Ezekiel McLeod

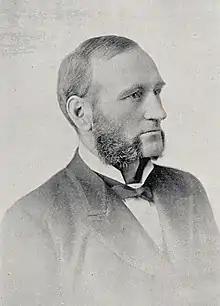
McLeod

Ezekiel McLeod, (October 29, 1840 – June 11, 1920) was a lawyer, judge and political figure in New Brunswick, Canada. He represented the city of St. John in the Legislative Assembly of New Brunswick from 1882 to 1886 and the City of St. John in the House of Commons of Canada from 1891 to 1896 as a Conservative member.